The Horns, Bull's Green

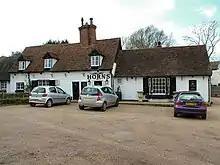
The Horns

The Horns is a public house in Datchworth, Hertfordshire, England. It is situated on Bramfield Road in Bull's Green, a hamlet in the parish of Datchworth.